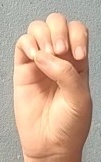
ASL sign: E